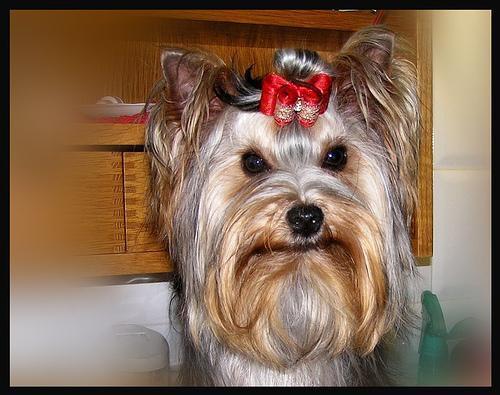
Yorkshire_terrier